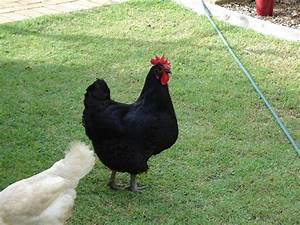
Label: chicken